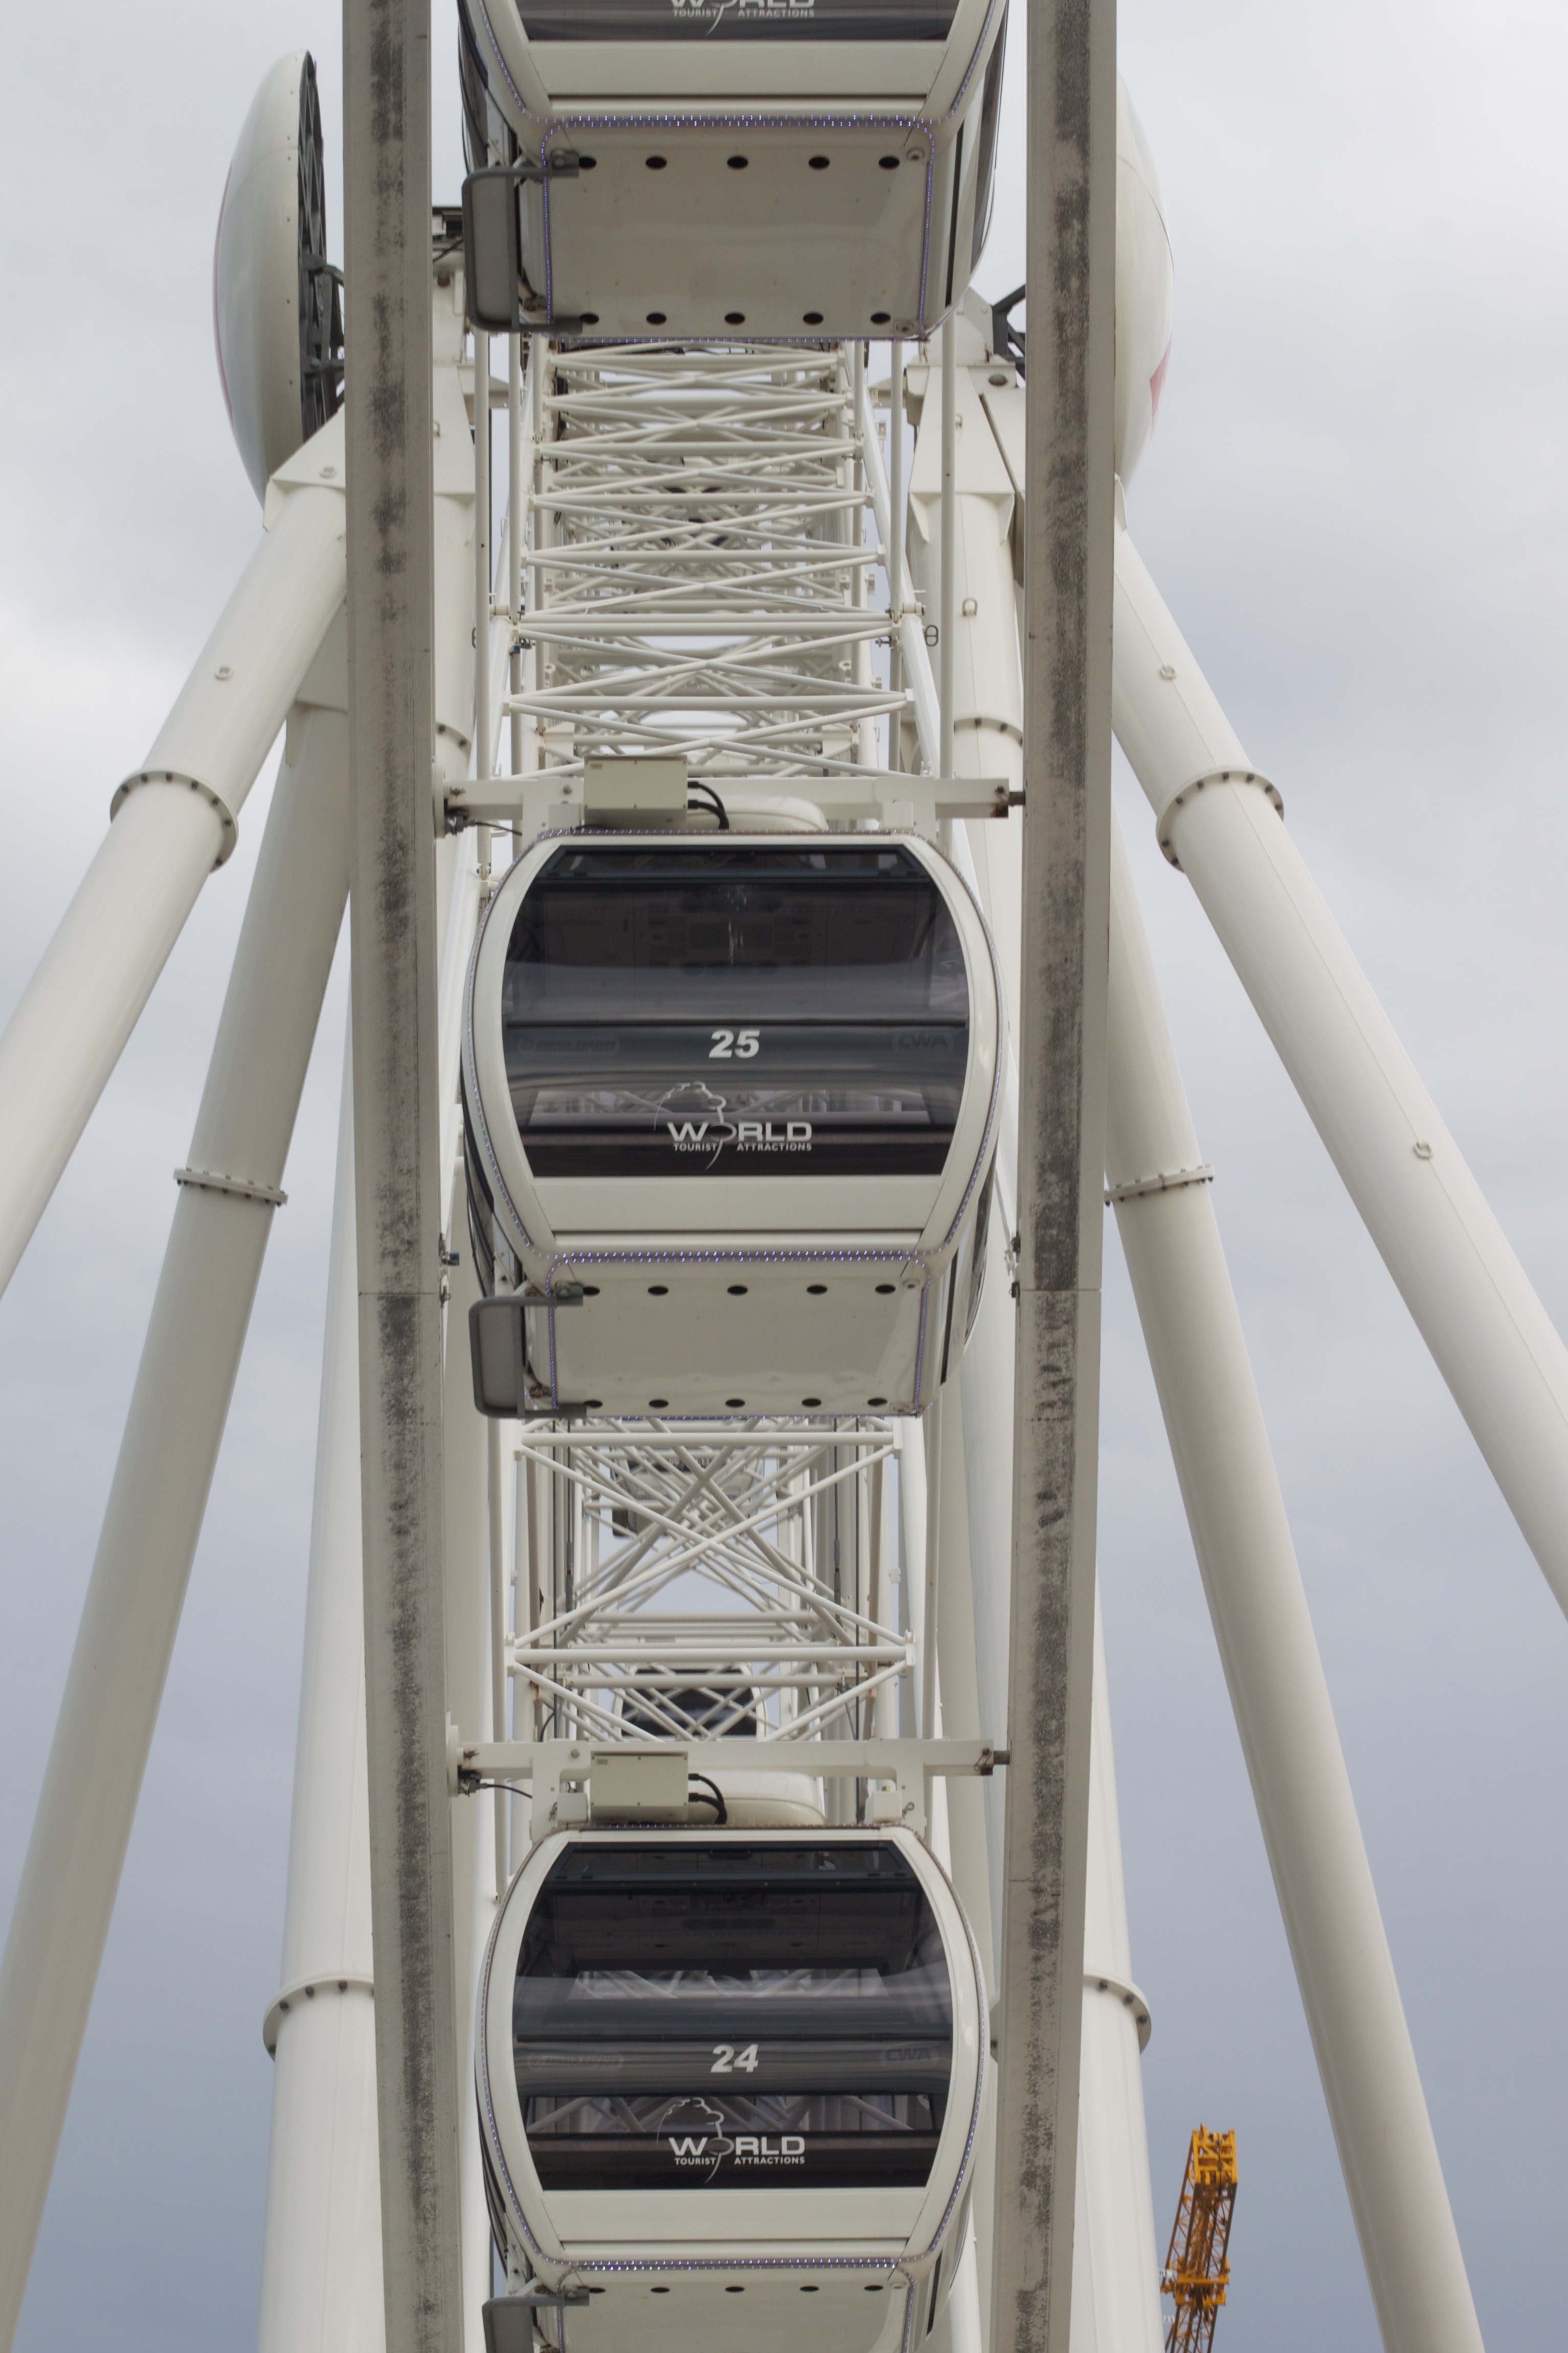
transport, vehicle, mast, machine, public transport